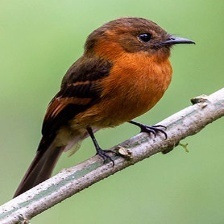
Species: CINNAMON FLYCATCHER
Scientific name: PYRRHOMYIAS CINNAMOMEUS